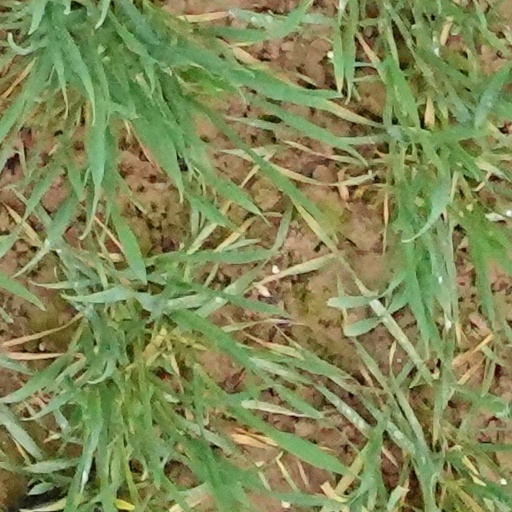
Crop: wheat